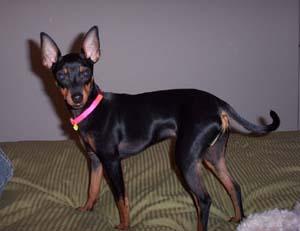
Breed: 237-n000095-toy_terrier